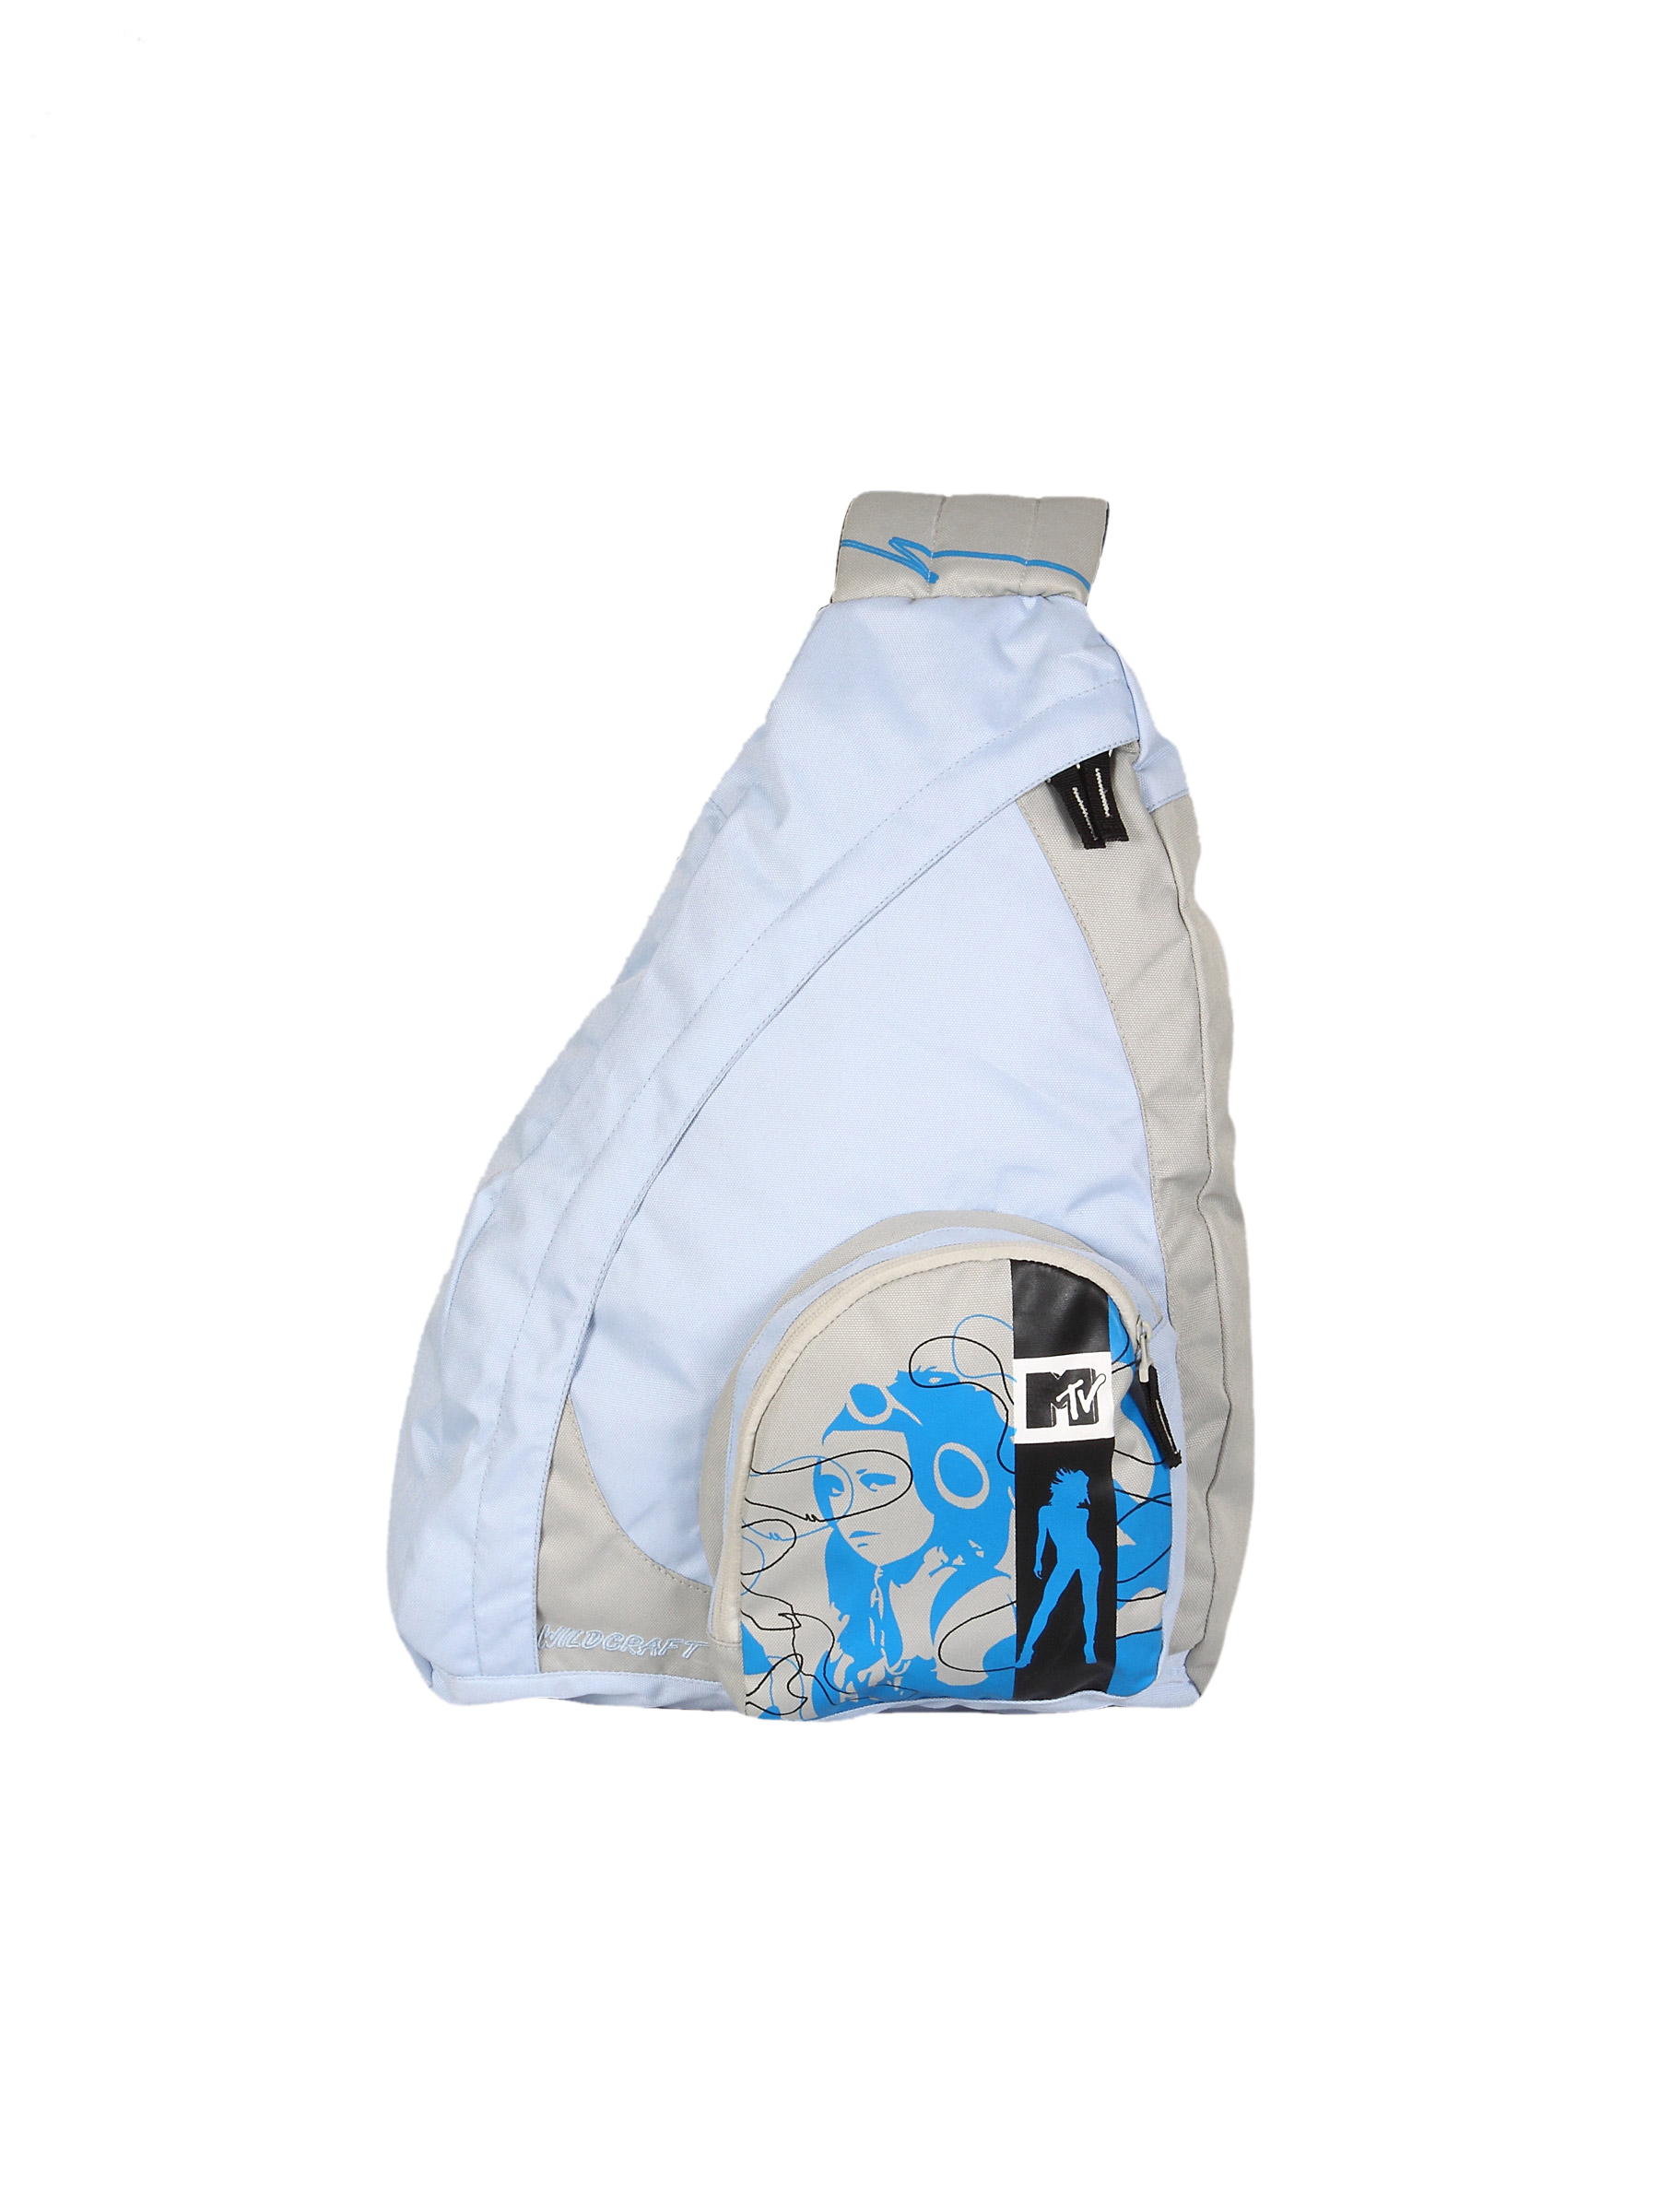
Wildcraft Unisex Blue Printed One-Shoulder Backpack
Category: Accessories / Bags / Backpacks
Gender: Unisex
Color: Blue
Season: Winter 2015
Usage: Casual